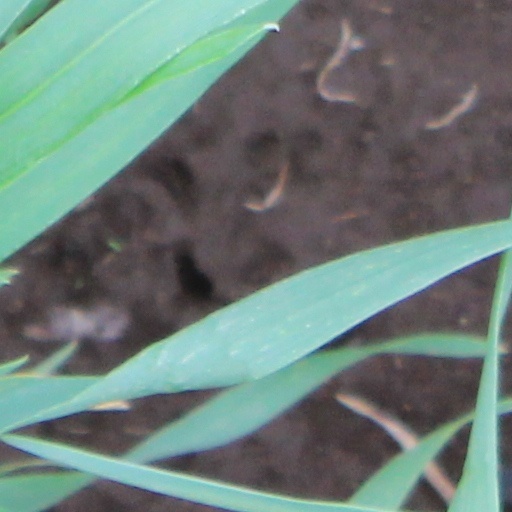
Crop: wheat